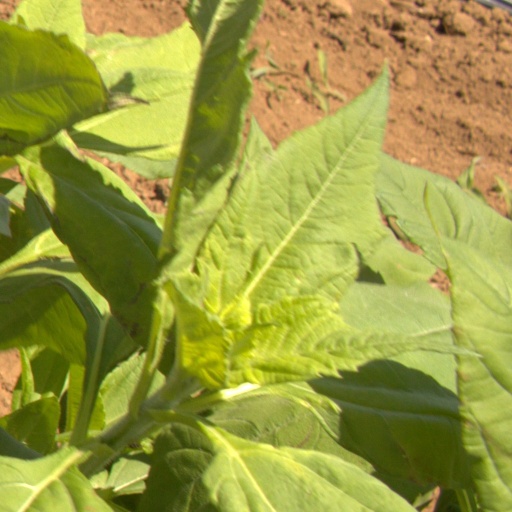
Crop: Jerusalem artichoke